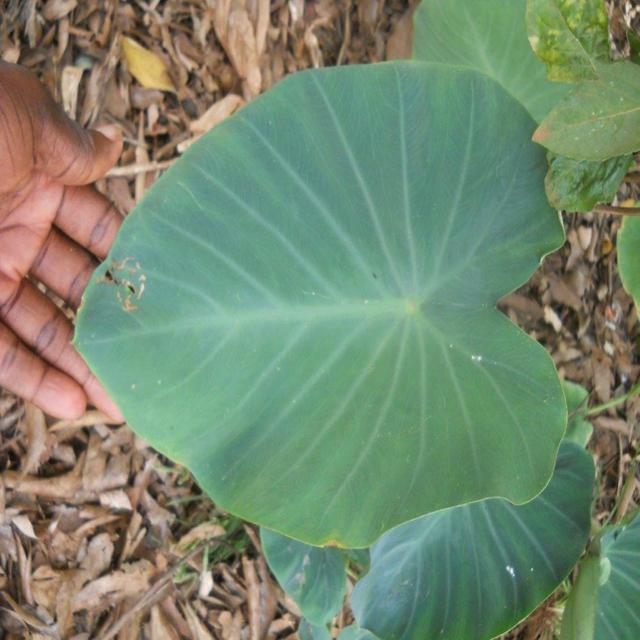
Label: Healthy